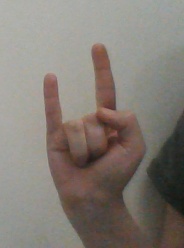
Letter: la